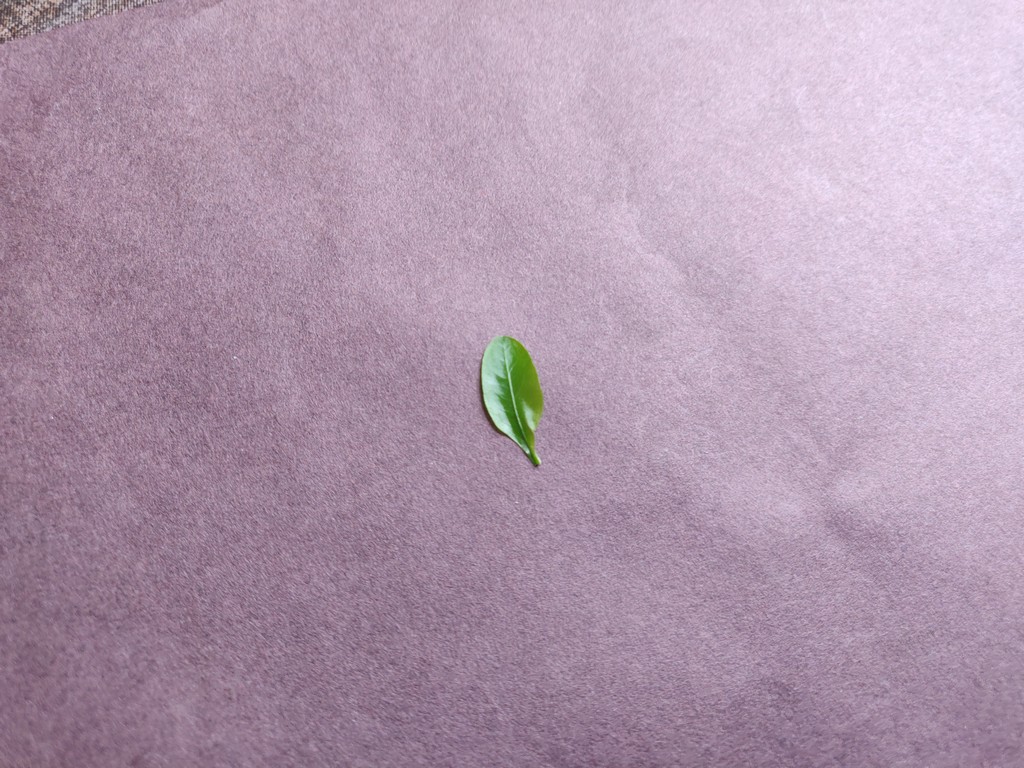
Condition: Healthy
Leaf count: single
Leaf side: front